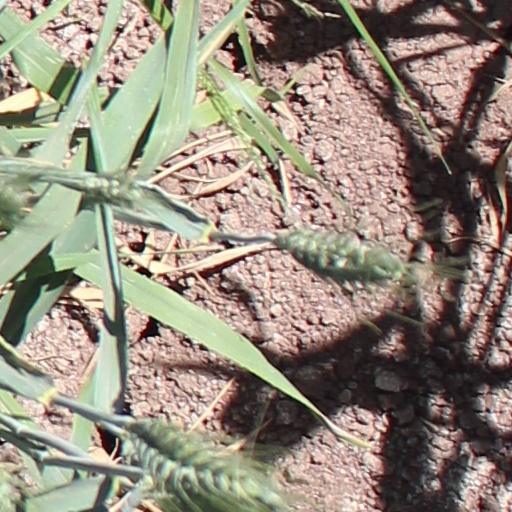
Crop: wheat